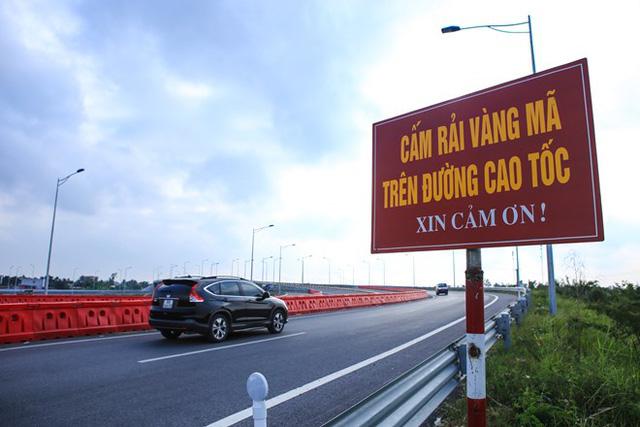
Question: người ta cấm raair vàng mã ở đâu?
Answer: ở trên đường cao tốc